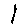
Label: 1